Ray B. Sitton

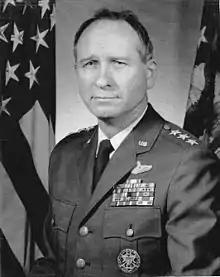
Sitton photographed in January 1976

Ray Benjamin Sitton (November 6, 1923 – August 16, 2013) was an American lieutenant general, command pilot and navigator. He was Director of the Joint Staff, Organization of the Joint Chiefs of Staff, Washington, D.C.